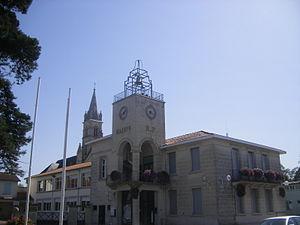
Marcheprime
Marcheprime est une commune du Sud-Ouest de la France, située dans le département de la Gironde, en région Nouvelle-Aquitaine.